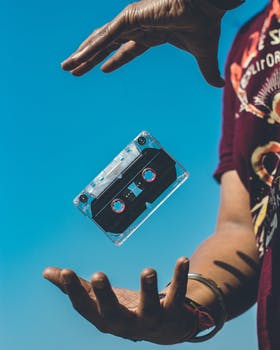
Label: No Watermark